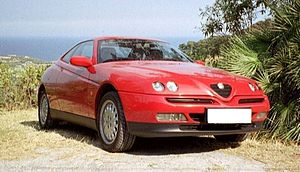
Alfa Romeo GTV / GTV (1994−2005)
Alfa Romeo GTV (1994−1998)
Alfa Romeo GTV var en sportscoupé fra Alfa Romeo. Den første generation kom på markedet i starten af 1974 på basis af Alfa Romeo Alfetta, mens den anden generation kom på markedet i foråret 1994 sammen med den nye Alfa Romeo Spider efter en længere pause og bygget frem til slutningen af 2005.